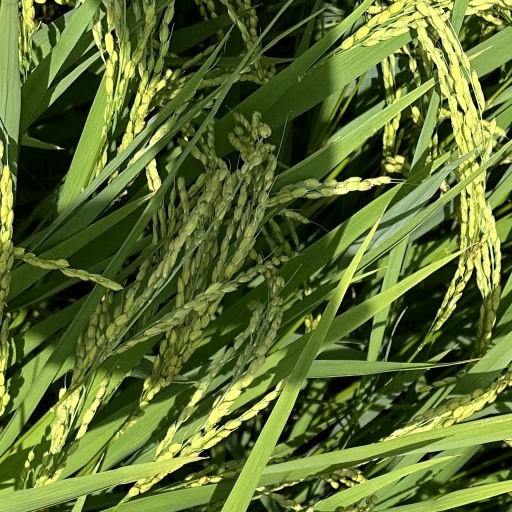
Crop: rice